Buray

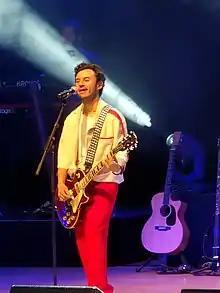
Buray in 2022

Later on Buray released two more albums: "Sahiden" in 2016 and "Kehanet" in 2018 with further hits including "Aşk mı Lazım", "Aşk Bitsin", "Deli Divane" and "Kabahat Bende".